2012 United States presidential election in Montana

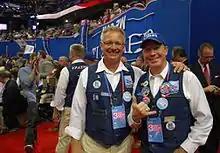
Members of the Montana delegation at the 2012 Republican National Convention

The Republican caucuses took place on June 14 to 16, 2012 as the Montana state convention. Ten days before, the state delegates were selected by the central committee in each county 23 delegates were to have been chosen, for a total of 26 delegates to go to the national convention. Prior to selecting delegates, a non-binding primary election was held June 5, 2012. Results were announced before the Republican National Convention in August.